Yeomanry House, Reading

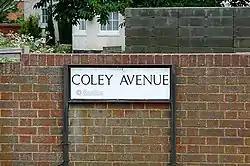
Yeomanry House (just visible in the background behind the wall)

Yeomanry House is a former military installation in Reading, Berkshire. It is a Grade II listed building.